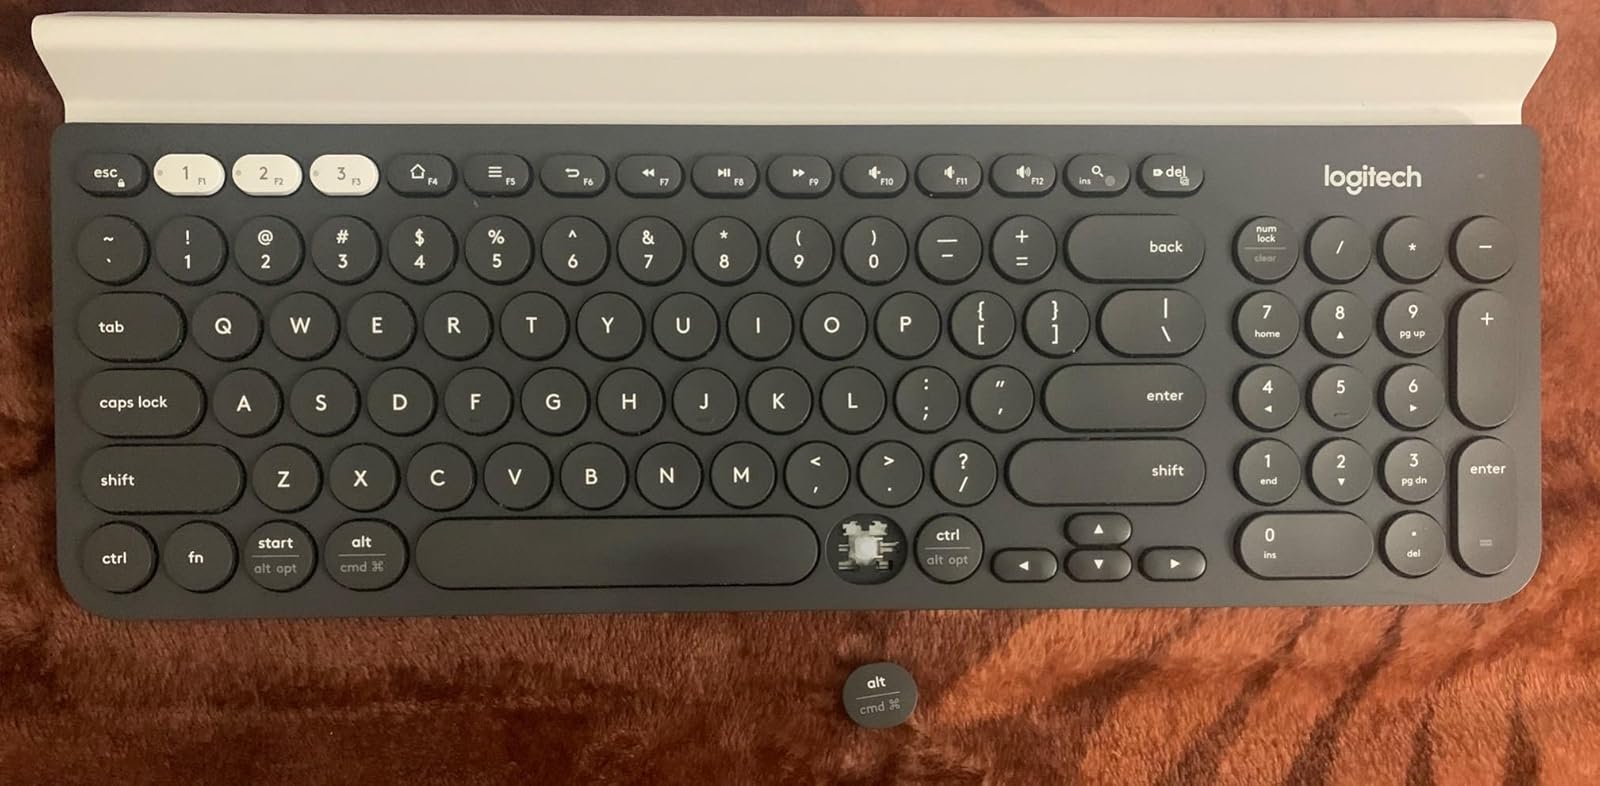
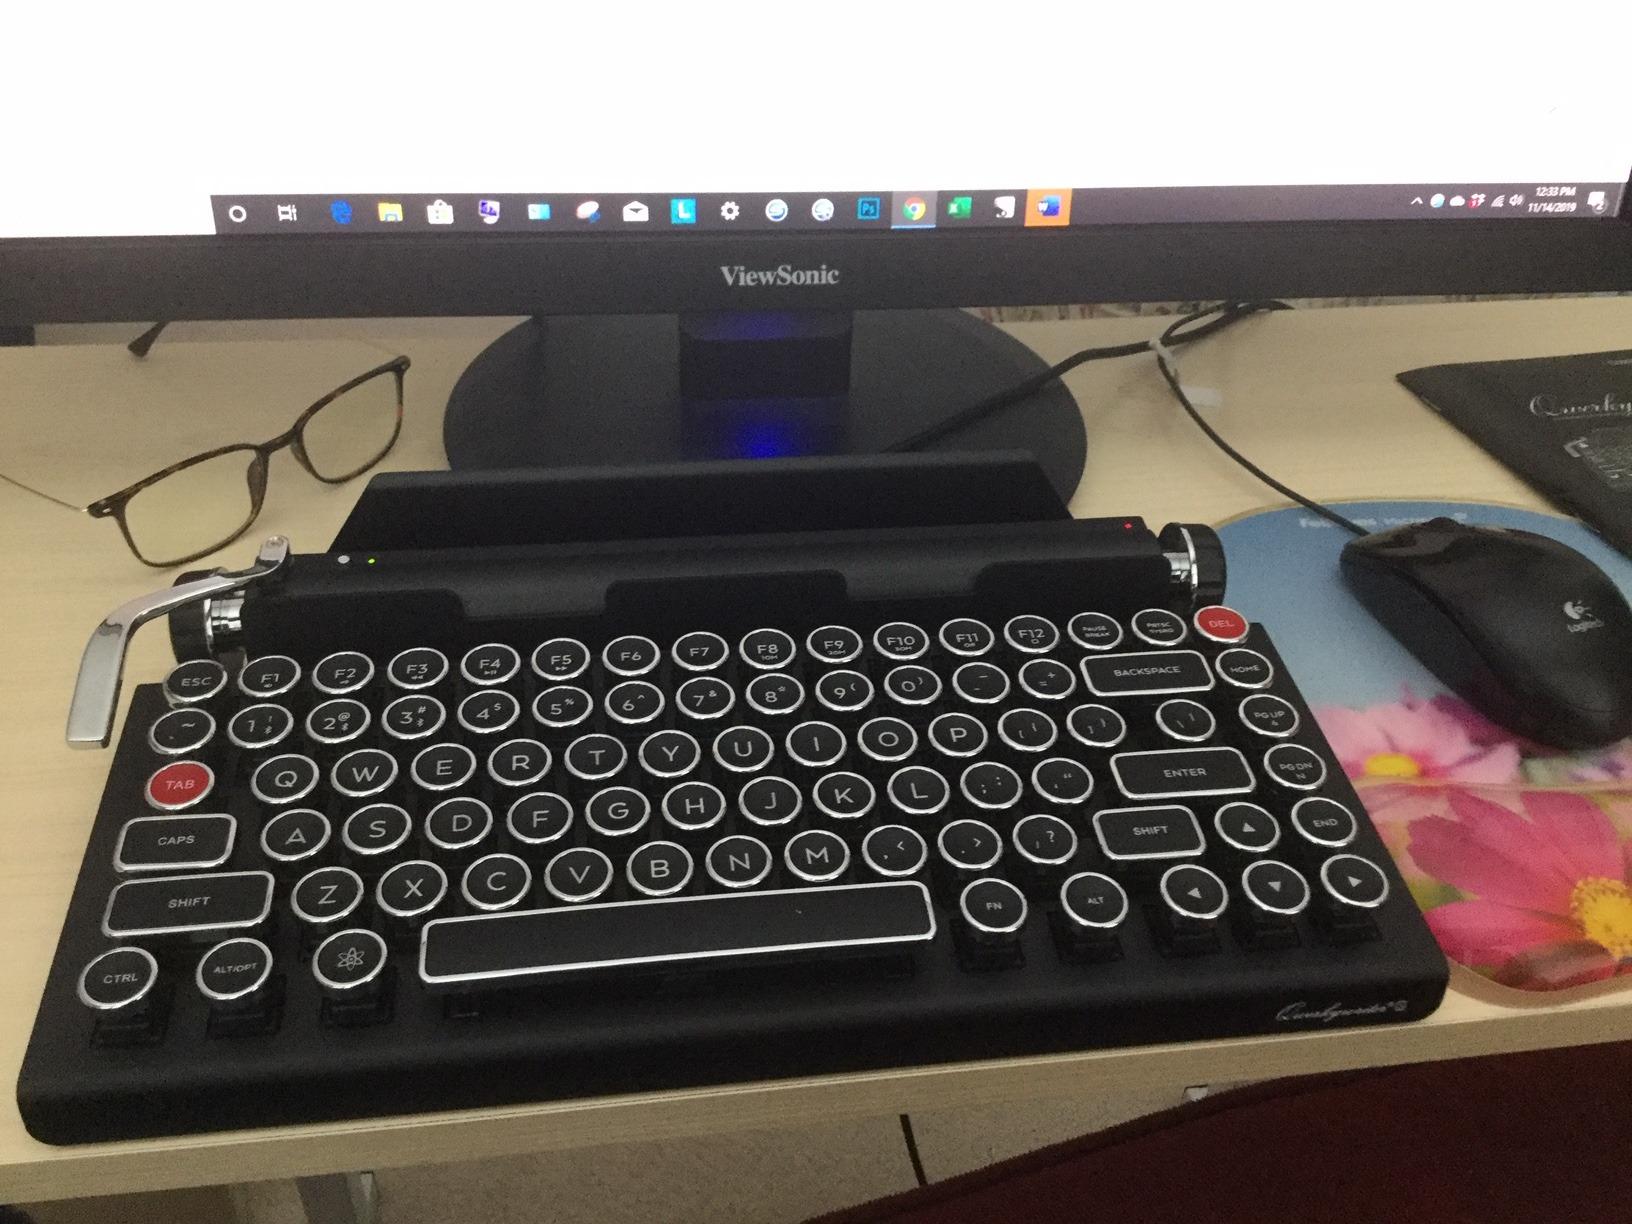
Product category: keyboard
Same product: no